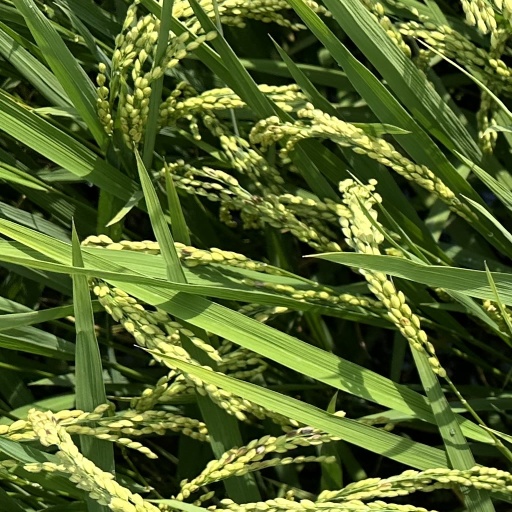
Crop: rice